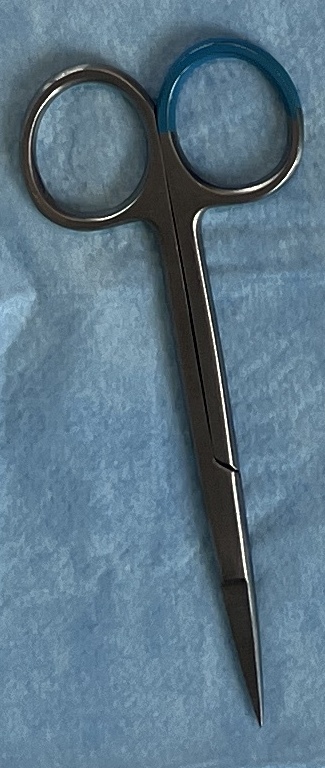
Hinged instrument state: closed